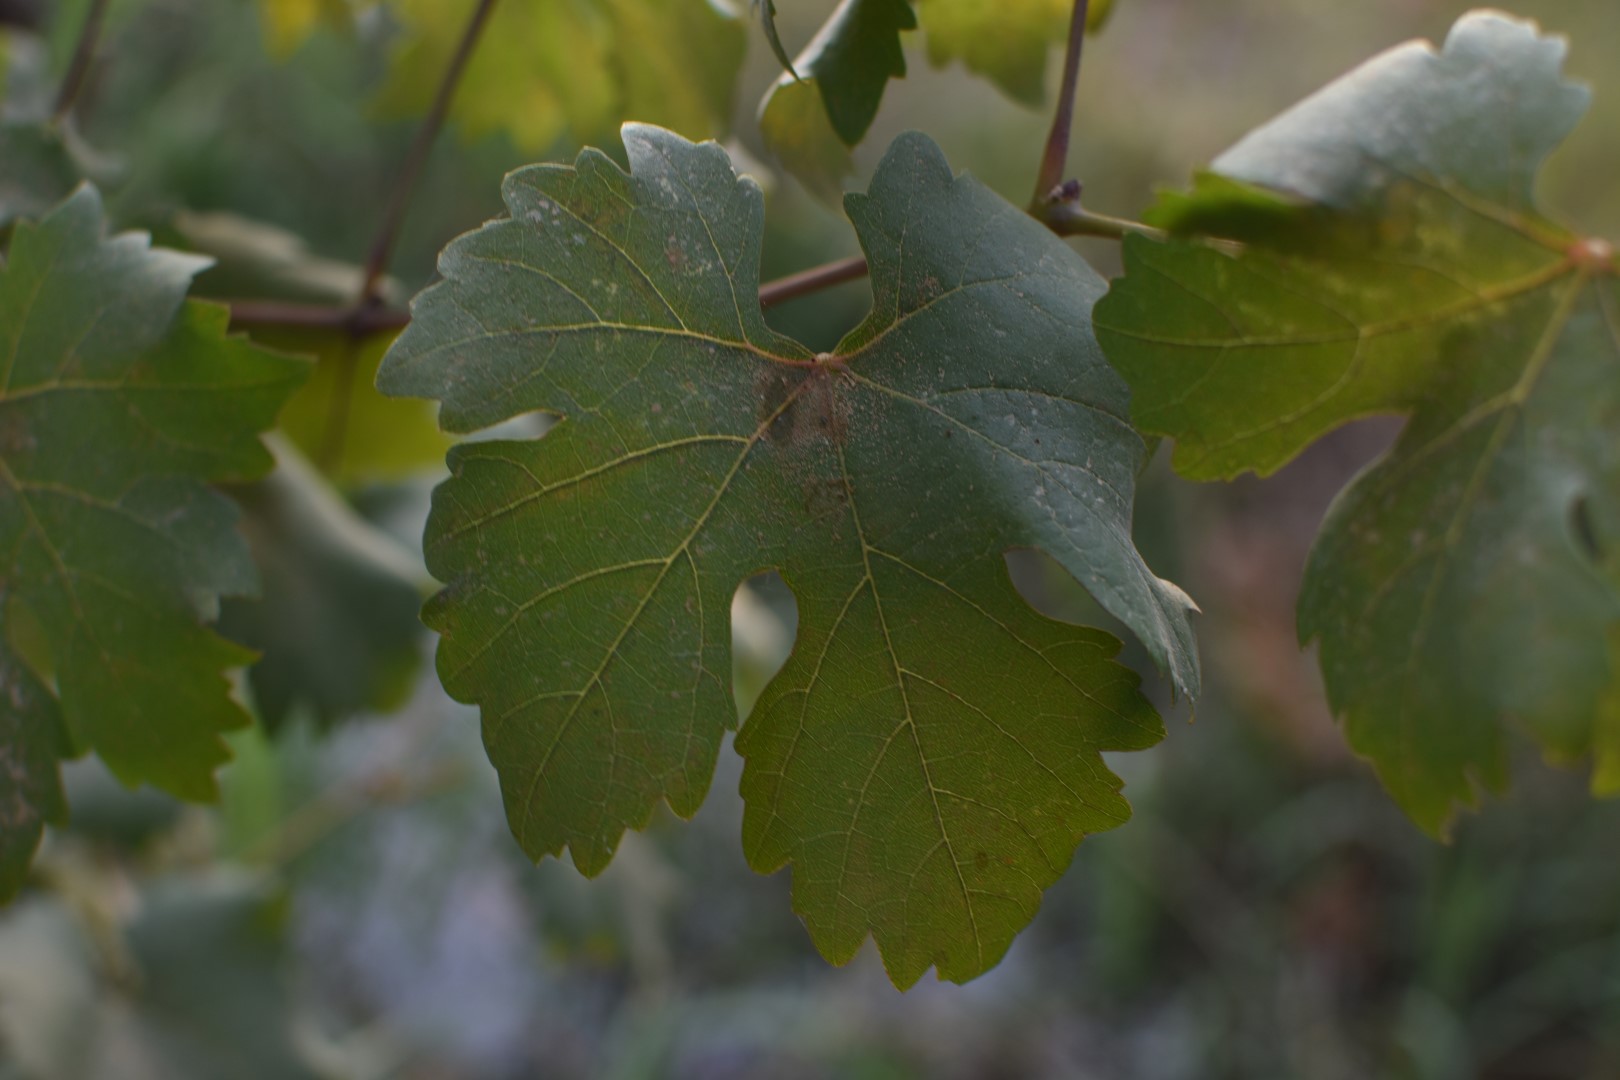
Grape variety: Thompson Seedless